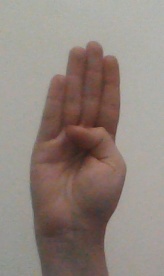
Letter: kaaf